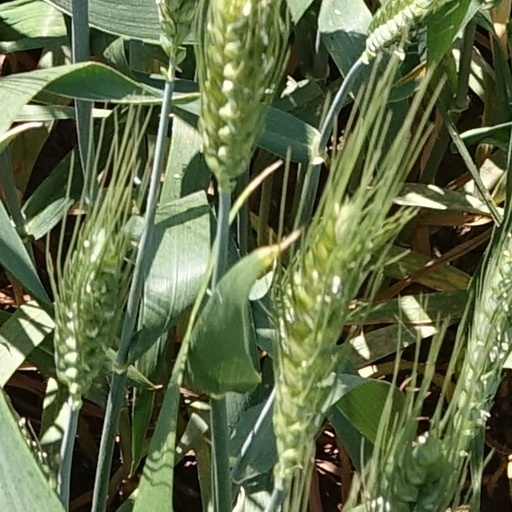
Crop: wheat